Ambrose Victor Martin

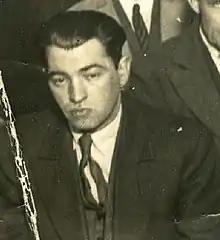

Ambrose Victor Martin (variably "Ambrosio" in Spanish or "Ambrosi" in Catalan) was an Irish-Argentinian known largely for his Irish republican activism in Argentina and Spain.